Dun Darach

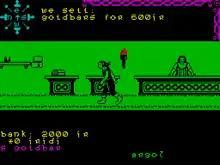
Gameplay screenshot

One day Cuchulainn travels home with his charioteer companion Lóeg from a battle against the Connachta. On the way, they stop off at an inn and Lóeg is persuaded to help a young woman named Skar, whose chariot is damaged. Cuchulainn realizes that Lóeg is missing after taking refreshment at the inn. He later discovers that Skar is a sorceress and ally of the Connachta, and has taken Lóeg to the Secret City of Dun Darach in retribution for the death of Prince Amhair, who perished in the battle. Cuchulainn goes on a long search for the mysterious city, eventually discovering it and entering to find Lóeg.